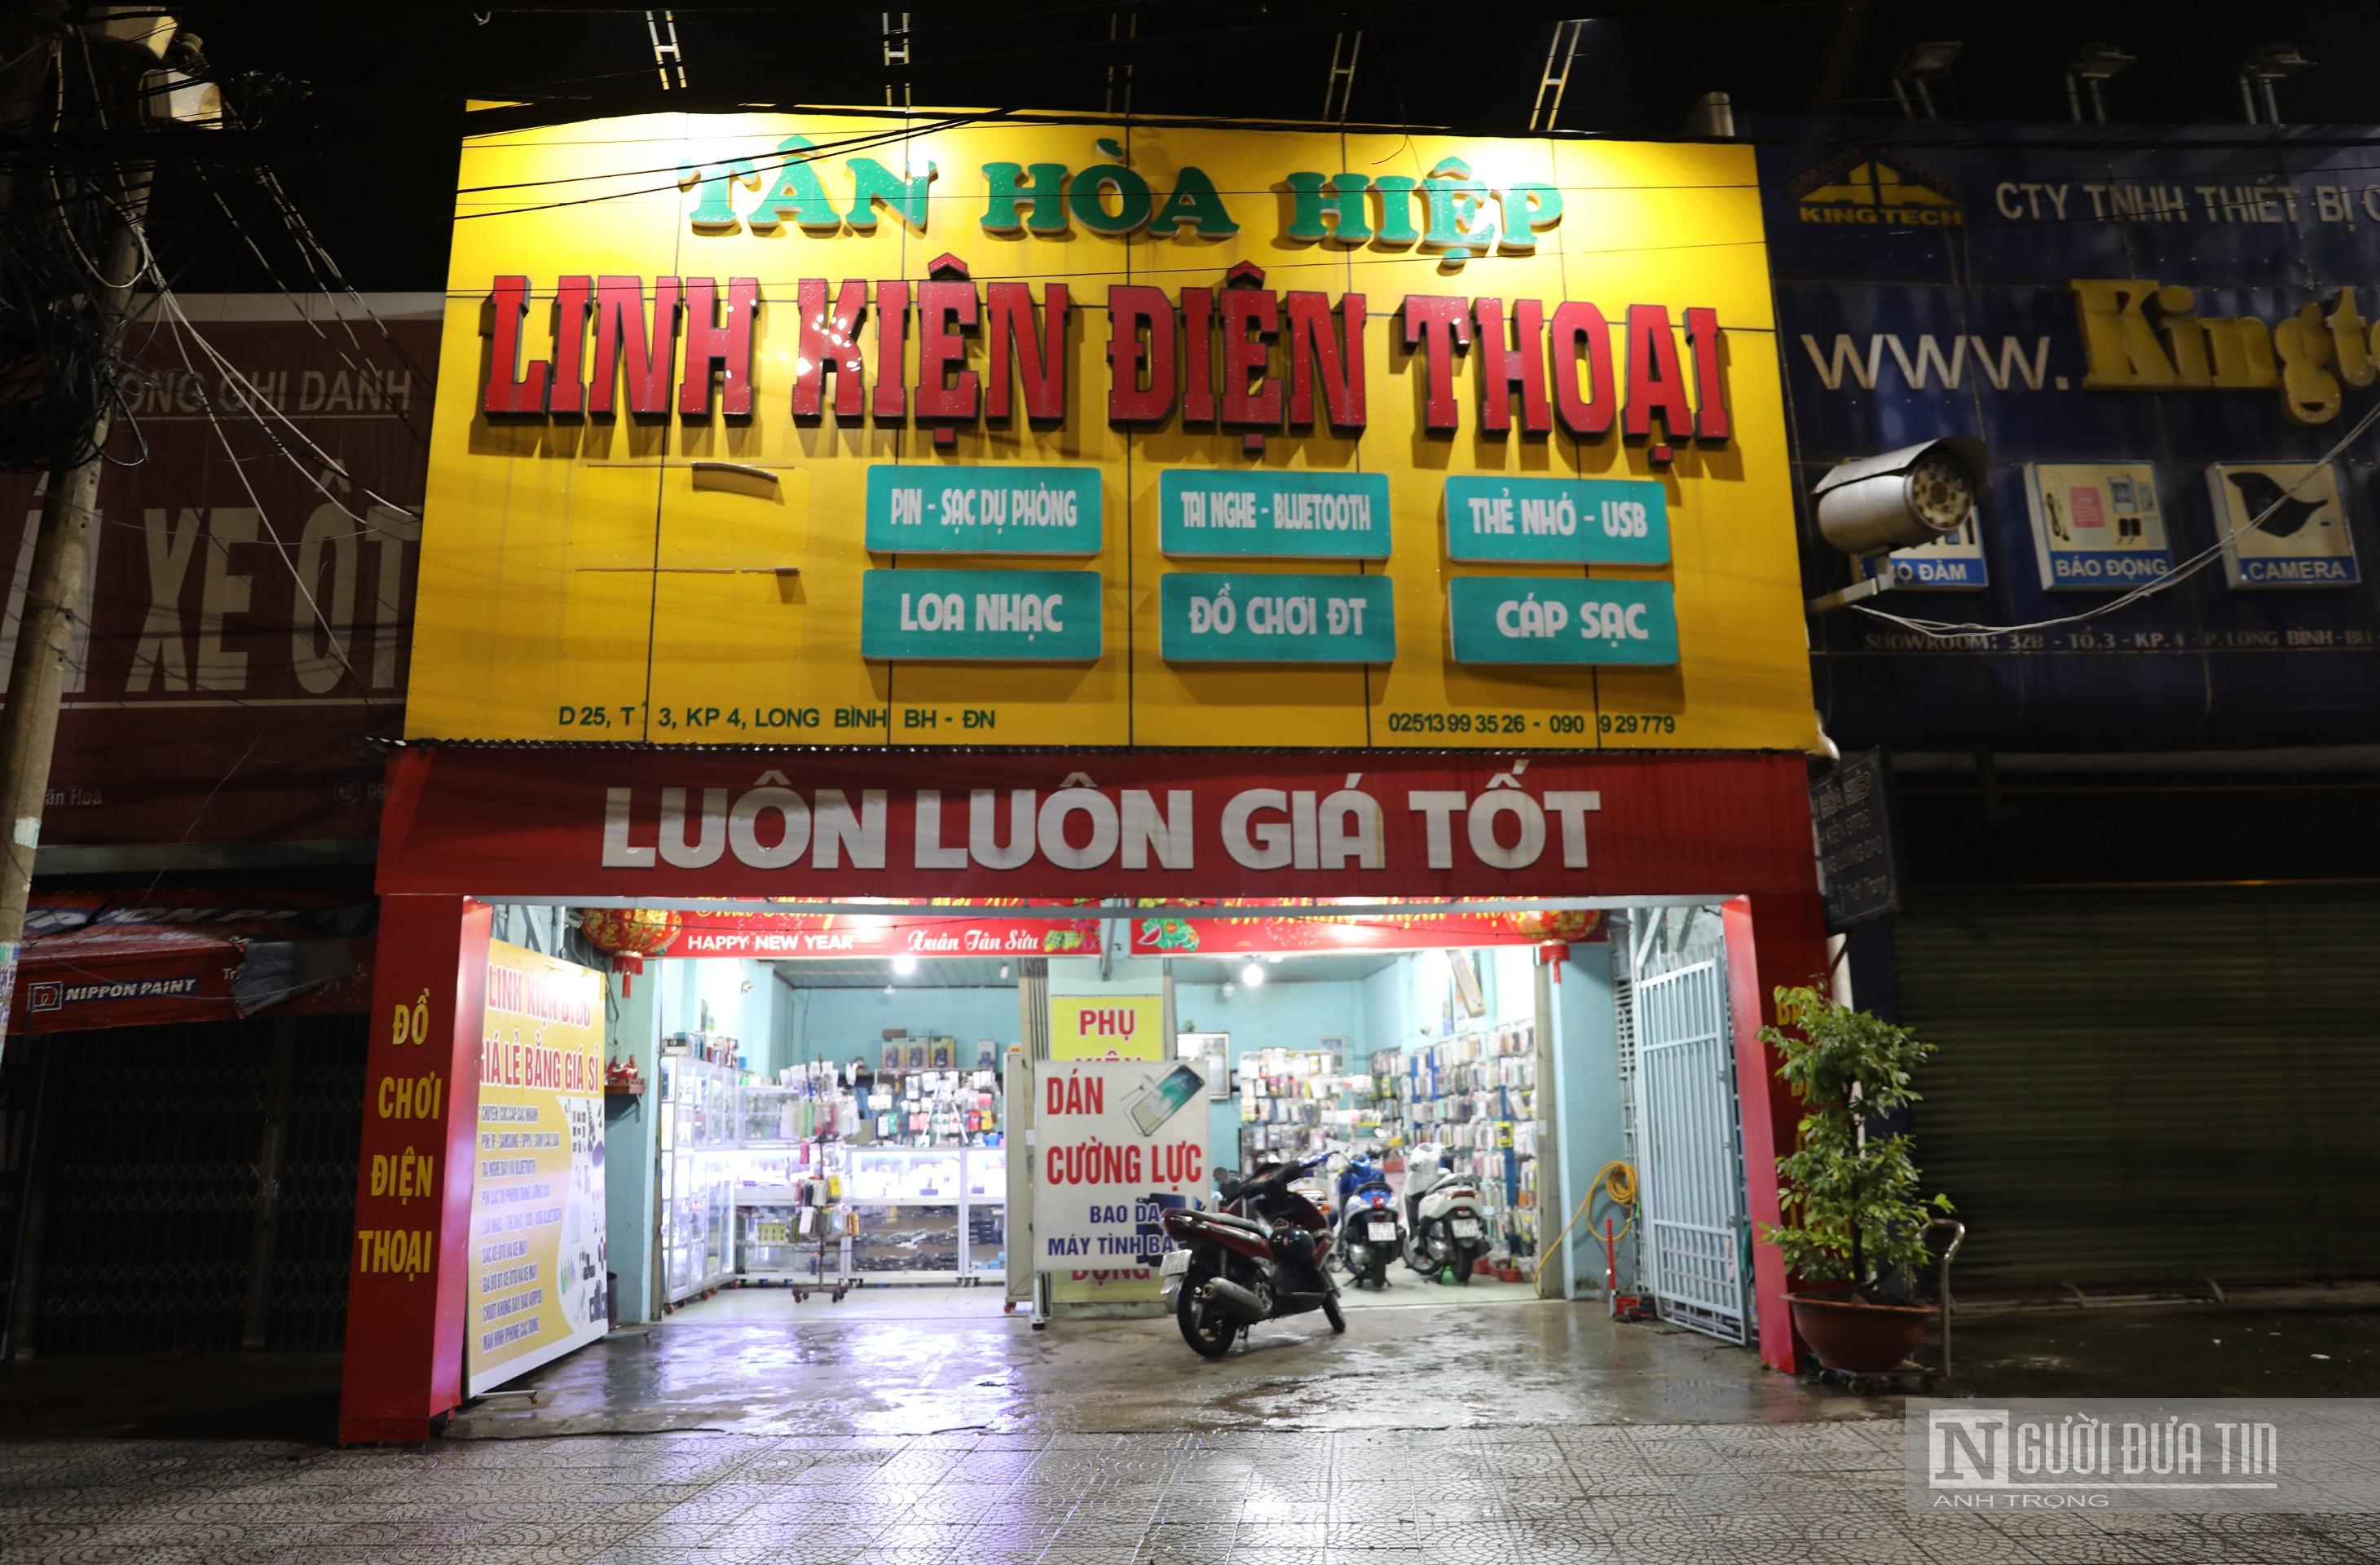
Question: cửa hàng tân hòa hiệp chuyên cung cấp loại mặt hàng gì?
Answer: linh kiện điện thoại